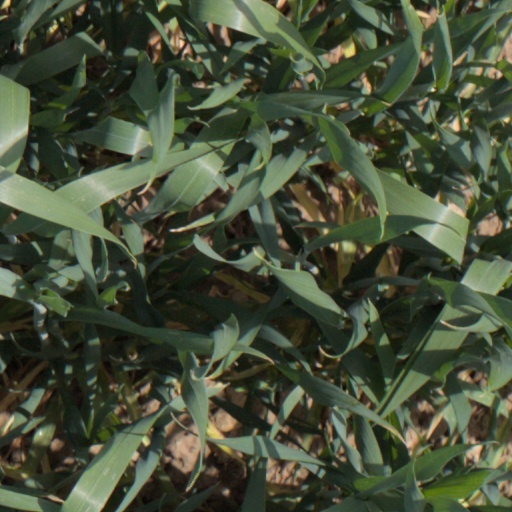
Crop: wheat